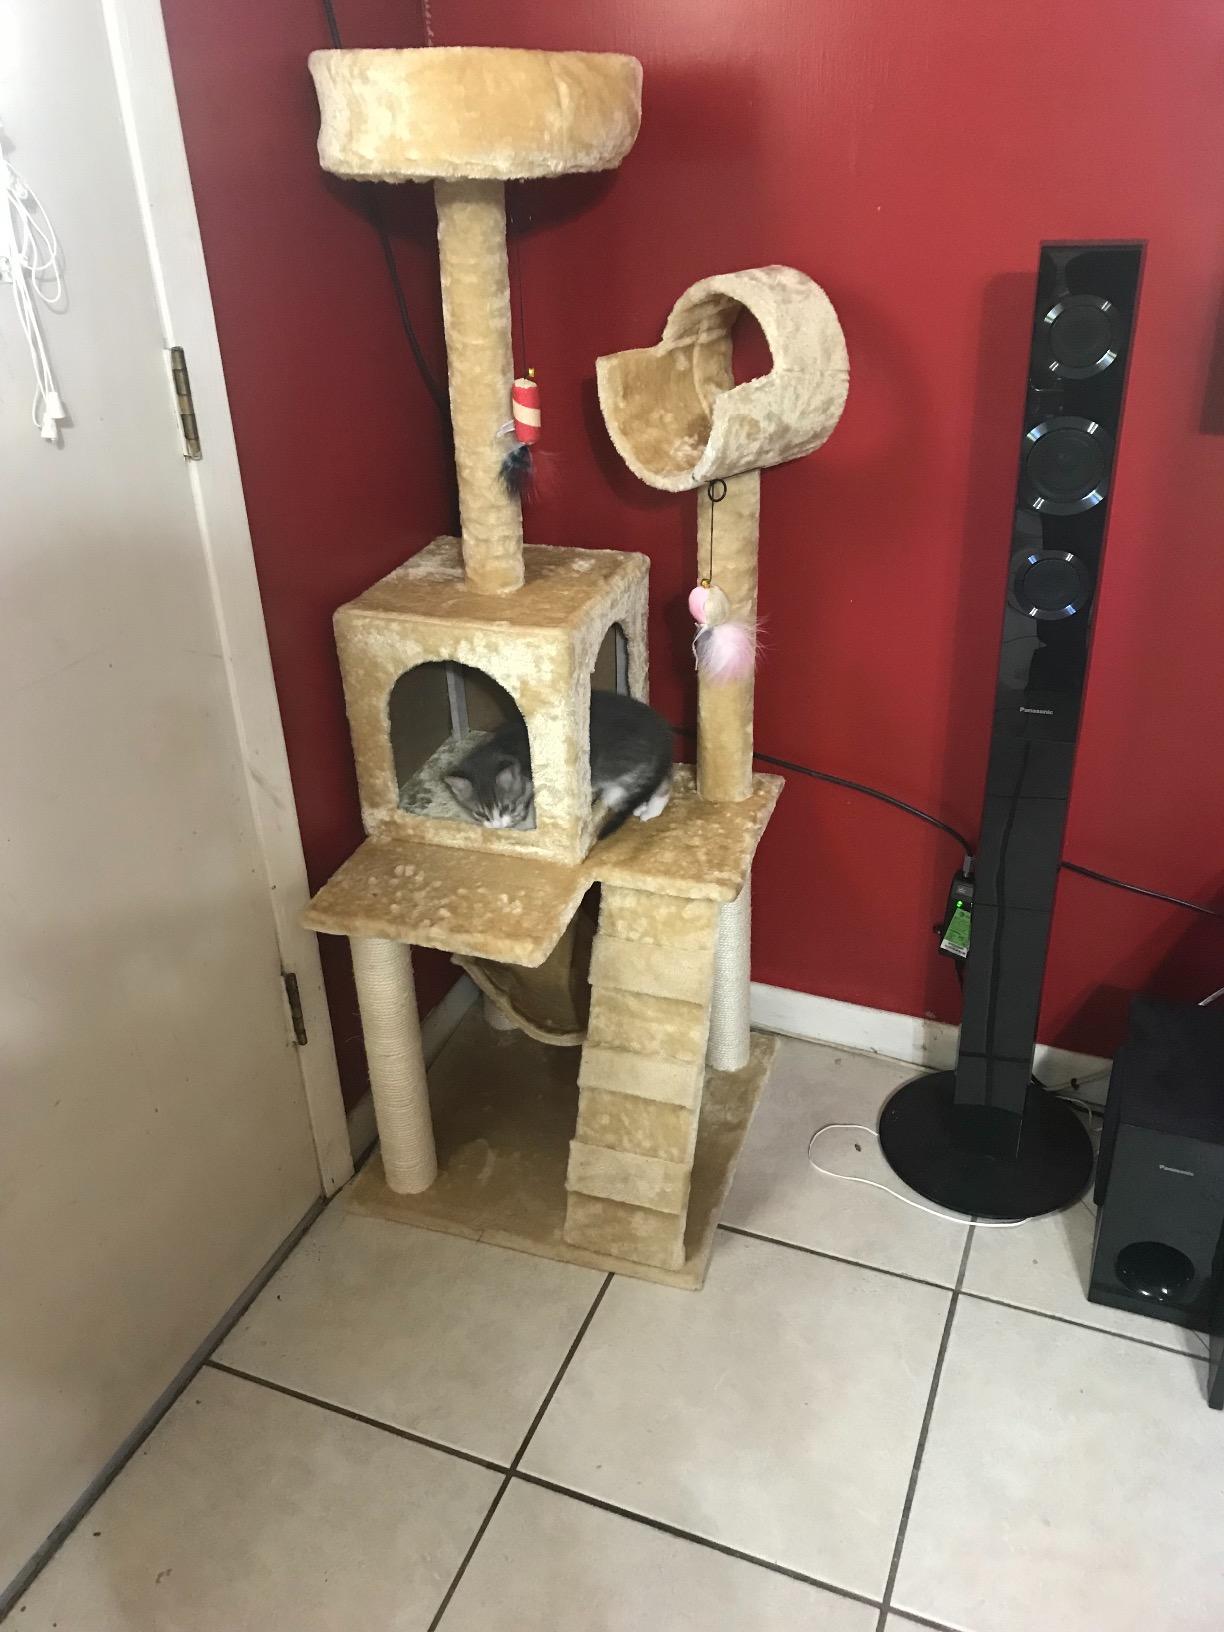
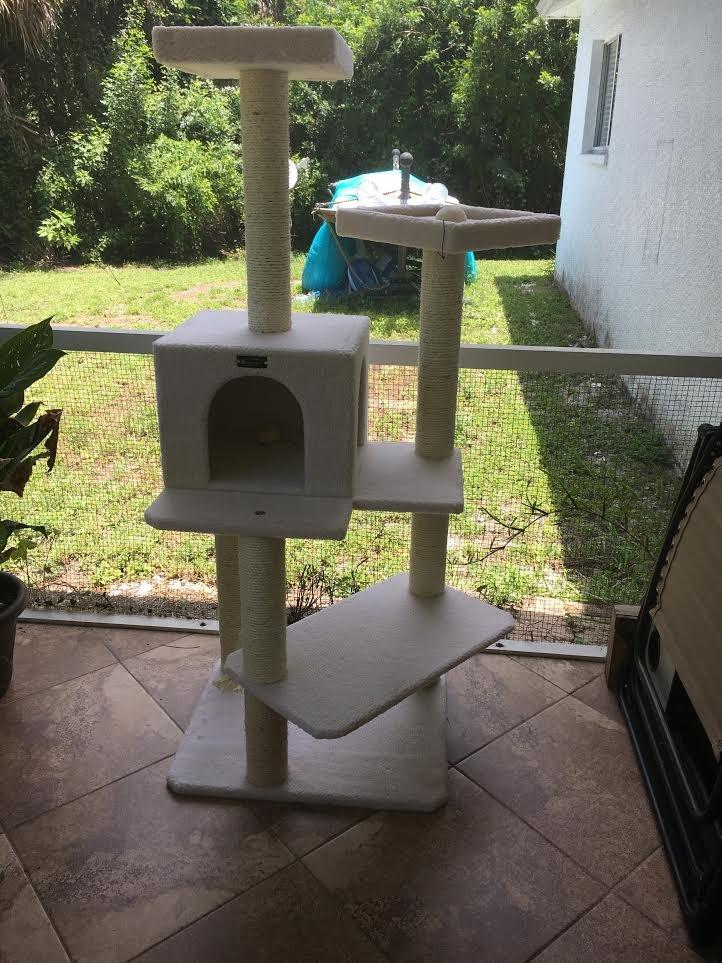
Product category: items_cat tree
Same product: no